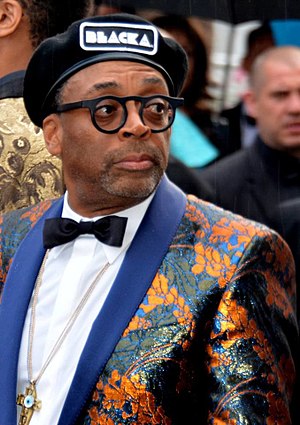
Oscaruddelingen 2019
Spike Lee, Bedste filmatisering
Photo of Spike Lee in 2018.
Oscaruddelingen 2019 var den 91. udgave af oscaruddelingen og fandt sted 24. februar 2019, hvor man kårede de bedste præstationer inden for film fra 2018. Uddelingen vil bliv holdt i Dolby Theatre i Hollywood i Los Angeles i regi af Academy of Motion Picture Arts and Sciences.